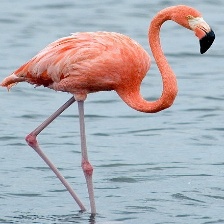
Species: AMERICAN FLAMINGO
Scientific name: PHOENICOPTERUS RUBER